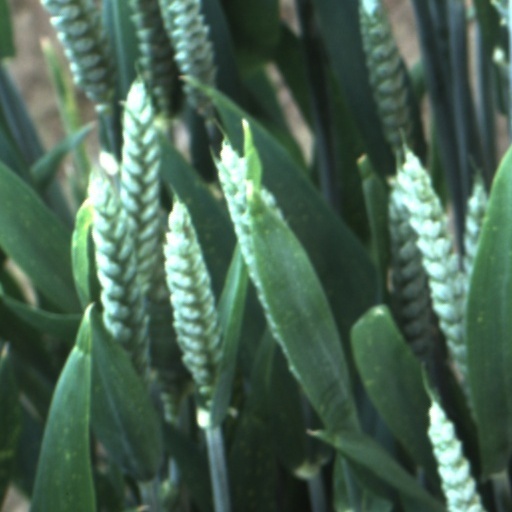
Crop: wheat